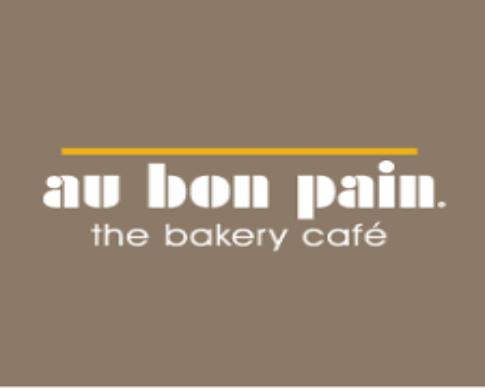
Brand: Au Bon Pain
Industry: Food